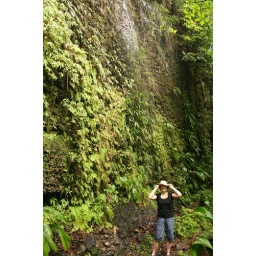
wetting my hat in the weeping wall